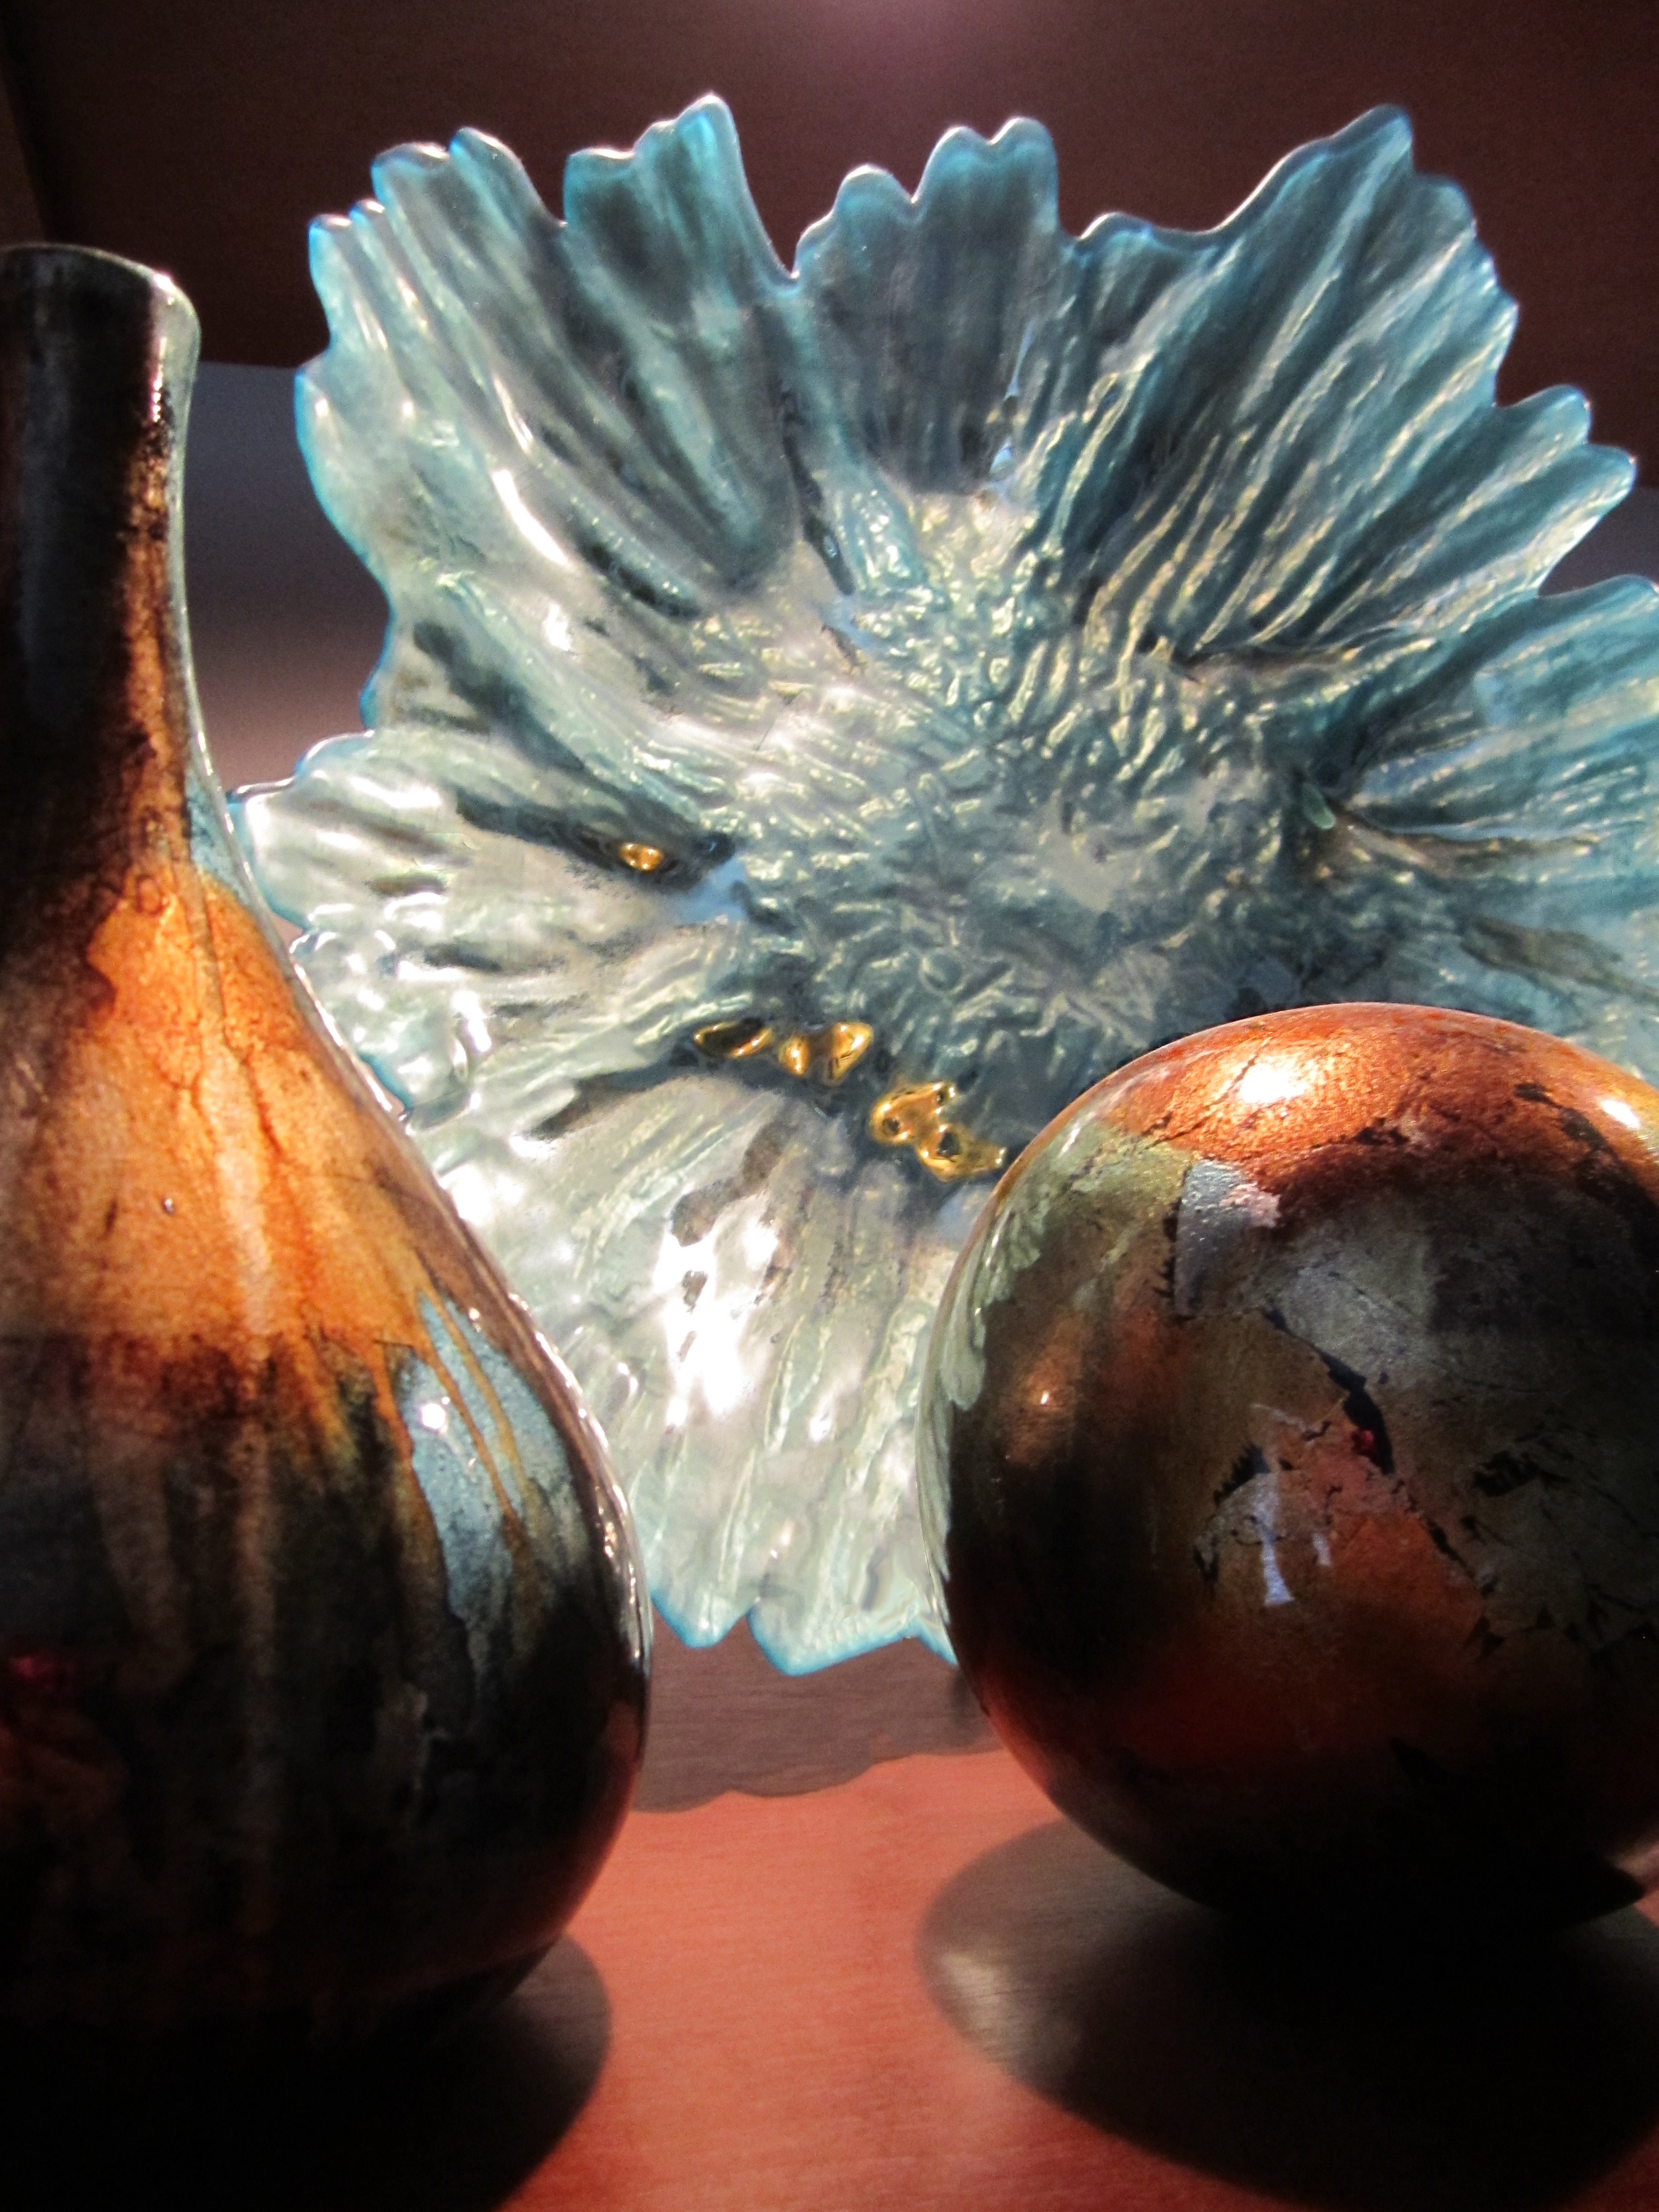
abstract, glass, decoration, food, produce, color, brown, bottle, blue, lighting, still life, painting, sculpture, art, carving, decorations, macro photography, still life photography